Fine motor skill

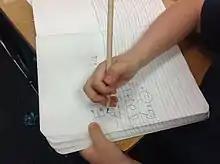
Writing abilities are a major fine motor skill.

By the time a child is one year old, their fine motor skills have developed to hold and look at objects. As children manipulate objects with purpose, they gain experience identifying objects based on their shape, size, and weight. This develops the child's fine motor skills, and their understanding of the world. A toddler will show hand dominance.